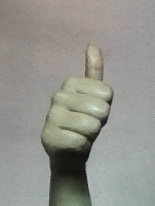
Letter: aleff